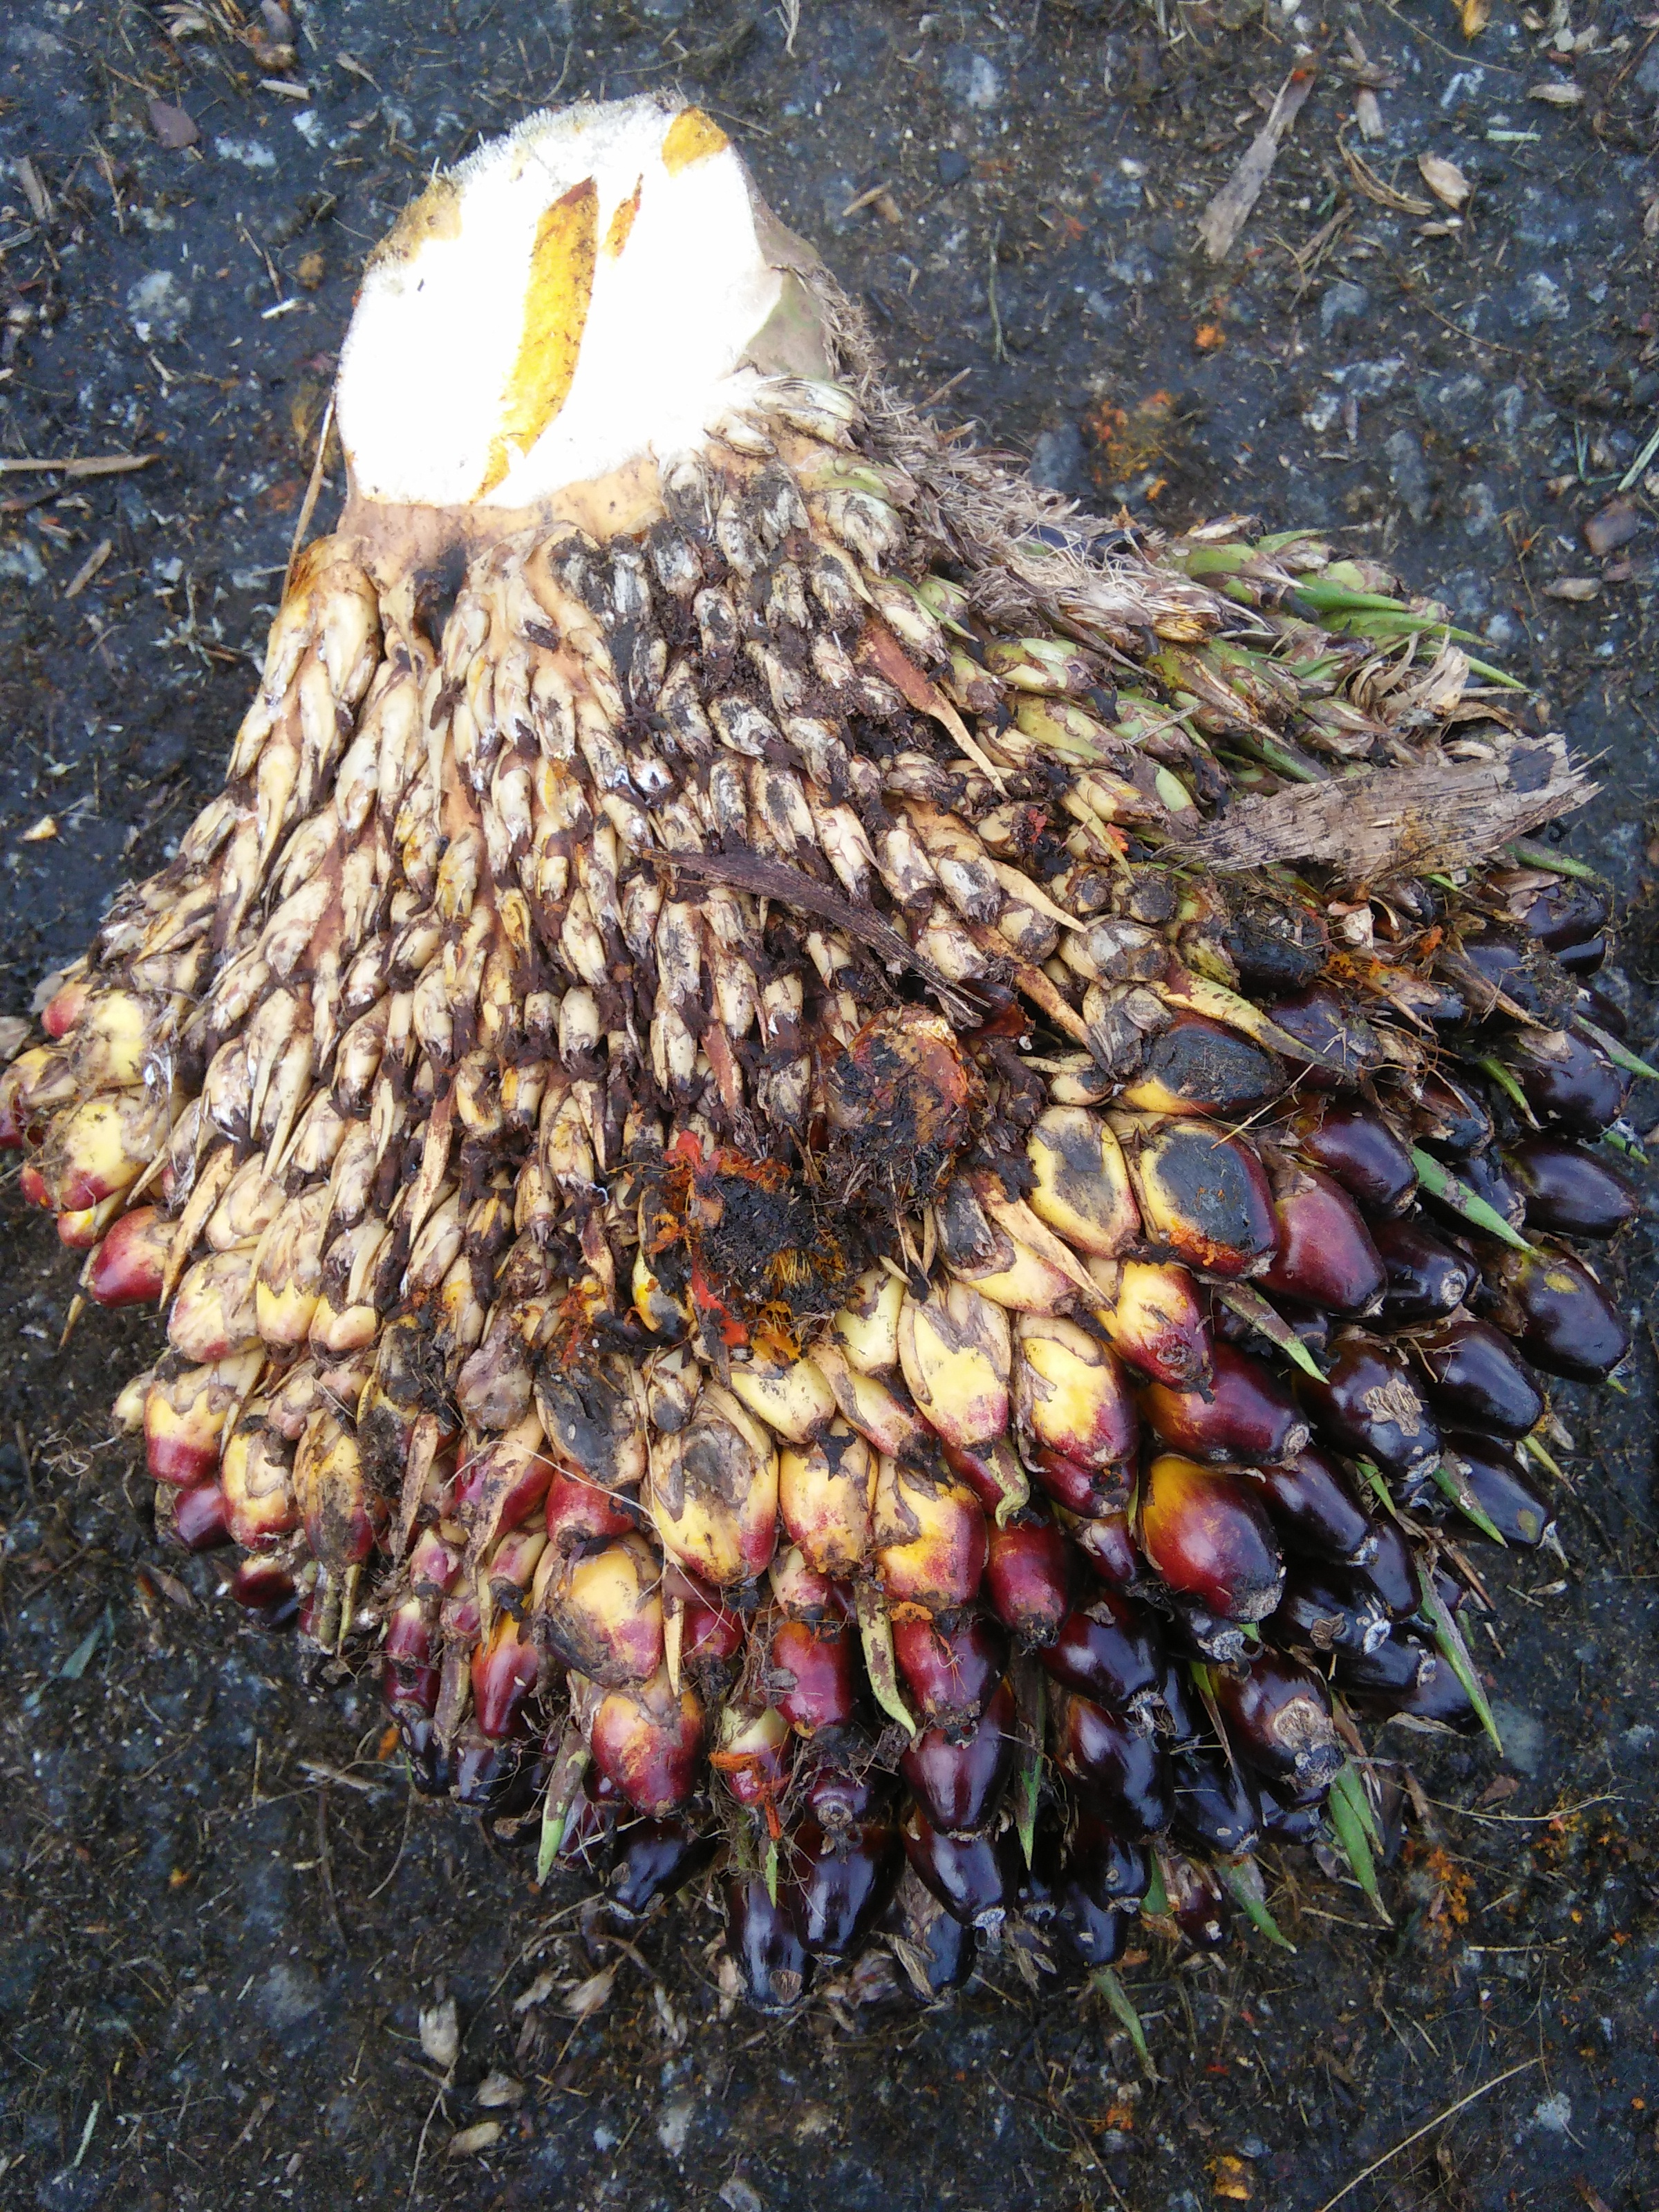
Ripeness: Unripe